The Coronation of Edward VII

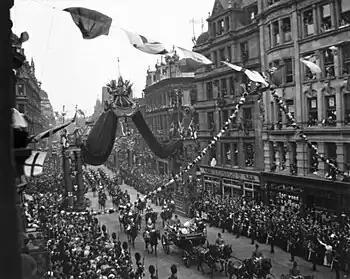
The coronation procession passes through London

The film was completed on 21 June, in time for the scheduled ceremony on the 26th. However, on the 24th, Edward was diagnosed with appendicitis. The disease carried a high mortality rate, and operations for it were not in common use, but surgery using recently developed techniques of anaesthesia and antisepsis was possible. Frederick Treves, supported by Joseph Lister, successfully treated the illness using the then-unconventional method of draining the abscess through an incision, and Edward's health began to return by the next day. With the king's life saved, the coronation was moved to 9 August.